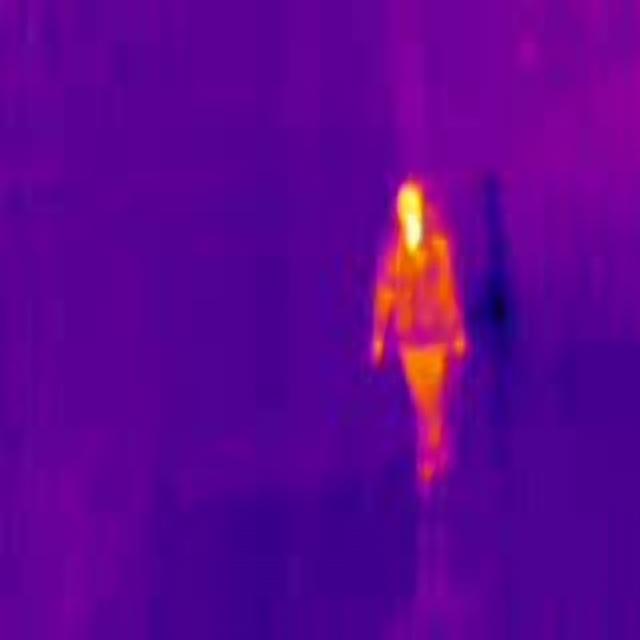
Detected objects:
label: person